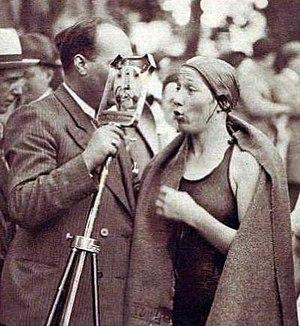
Lucette Berlioux, victorieuse de la traversée de Paris féminine à la nage en 1935 (à 16 ans).
Marie-Luce "Lucette" Berlioux, épouse Coupat, née le 25 février 1919 à Nancy et décédée le 30 octobre 1966, est une nageuse française spécialisée en nage libre.
La Traversée de Paris à la nage est une course de nage en eau libre sur la Seine, organisée par le journal L'Auto et Georges Moëbs, qui a lieu pour la première fois en 1905. Elle fait alors 11,6 km, du pont National au viaduc d'Auteuil. À partir de 1906, une scission se fait au sein de l'organisation, et une seconde course, elle « amateur », est organisée concurremment, mise sur pied par Moëbs et le journal Les sports.